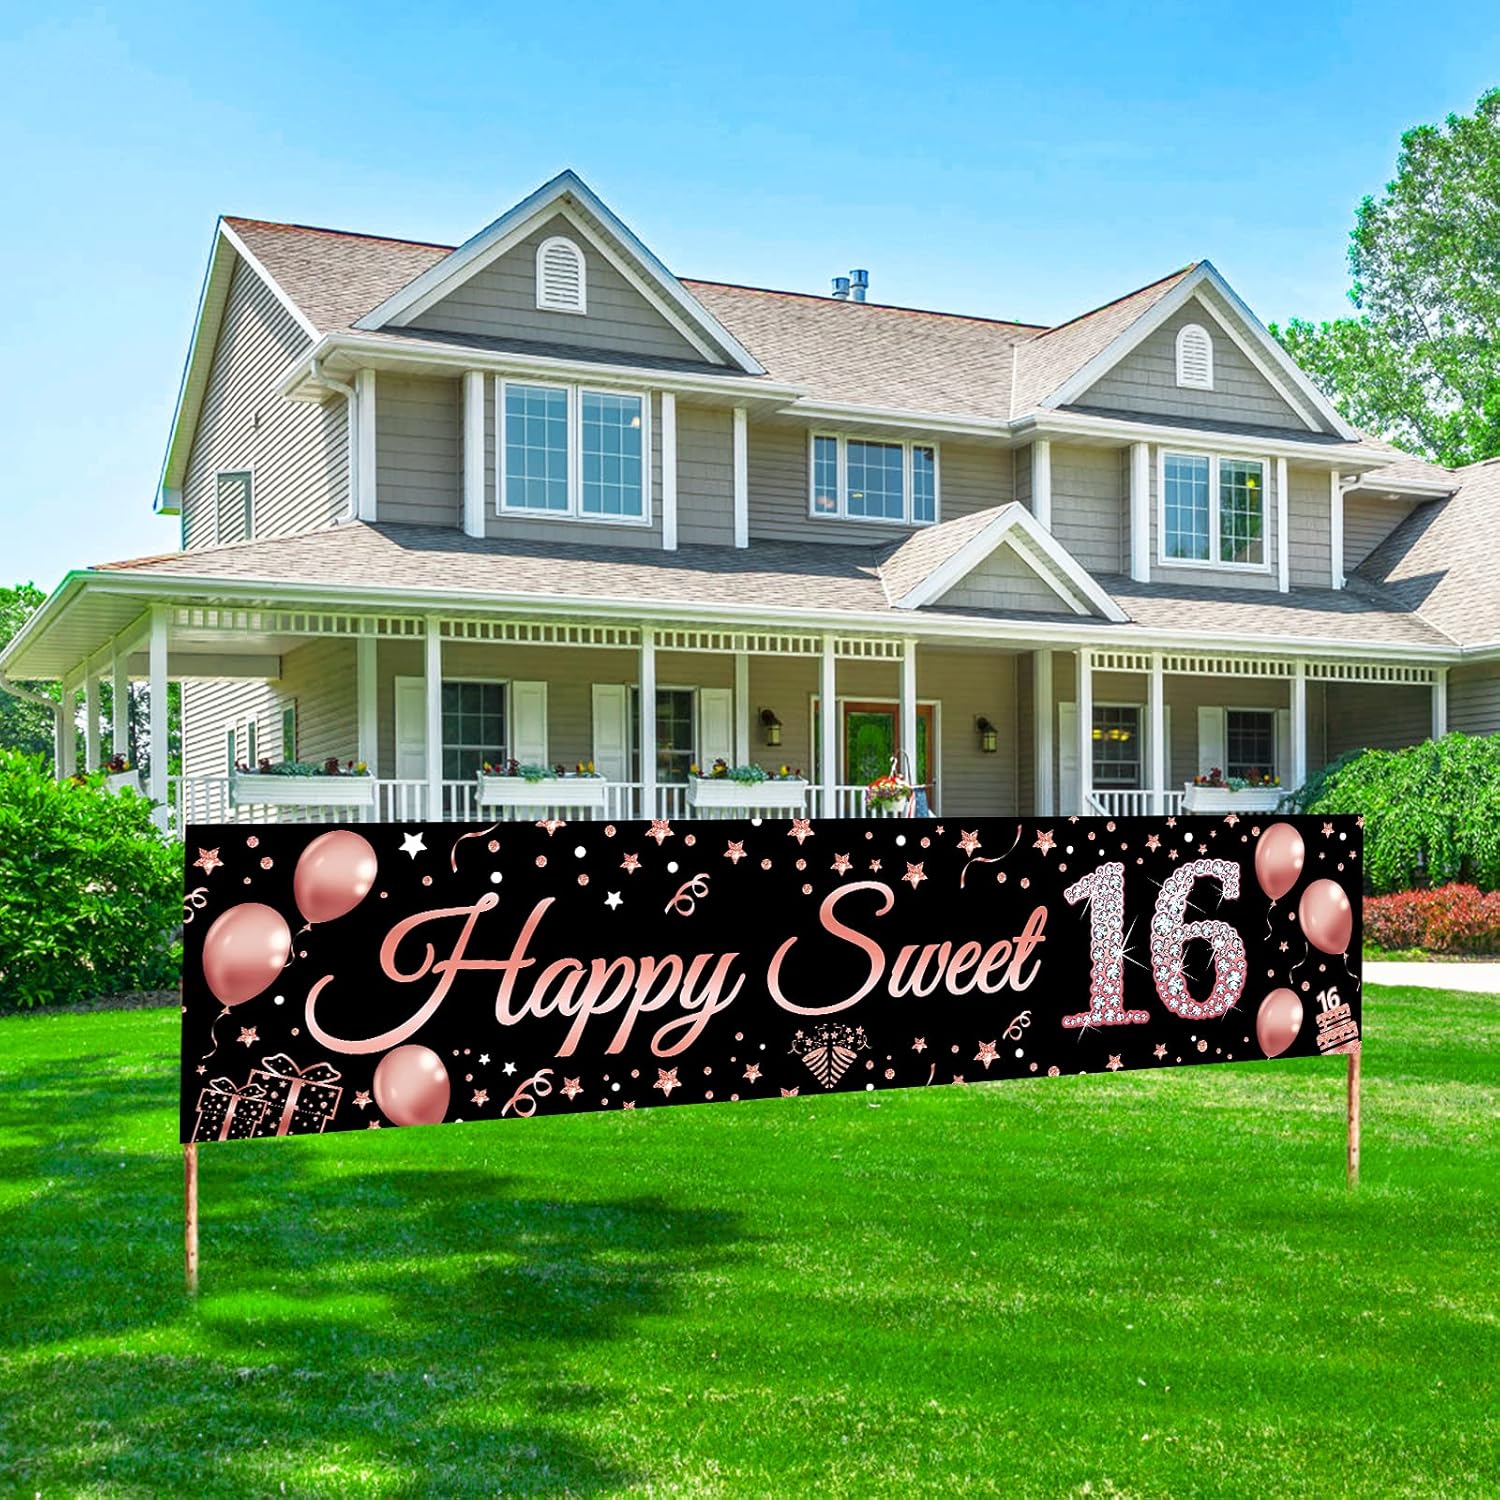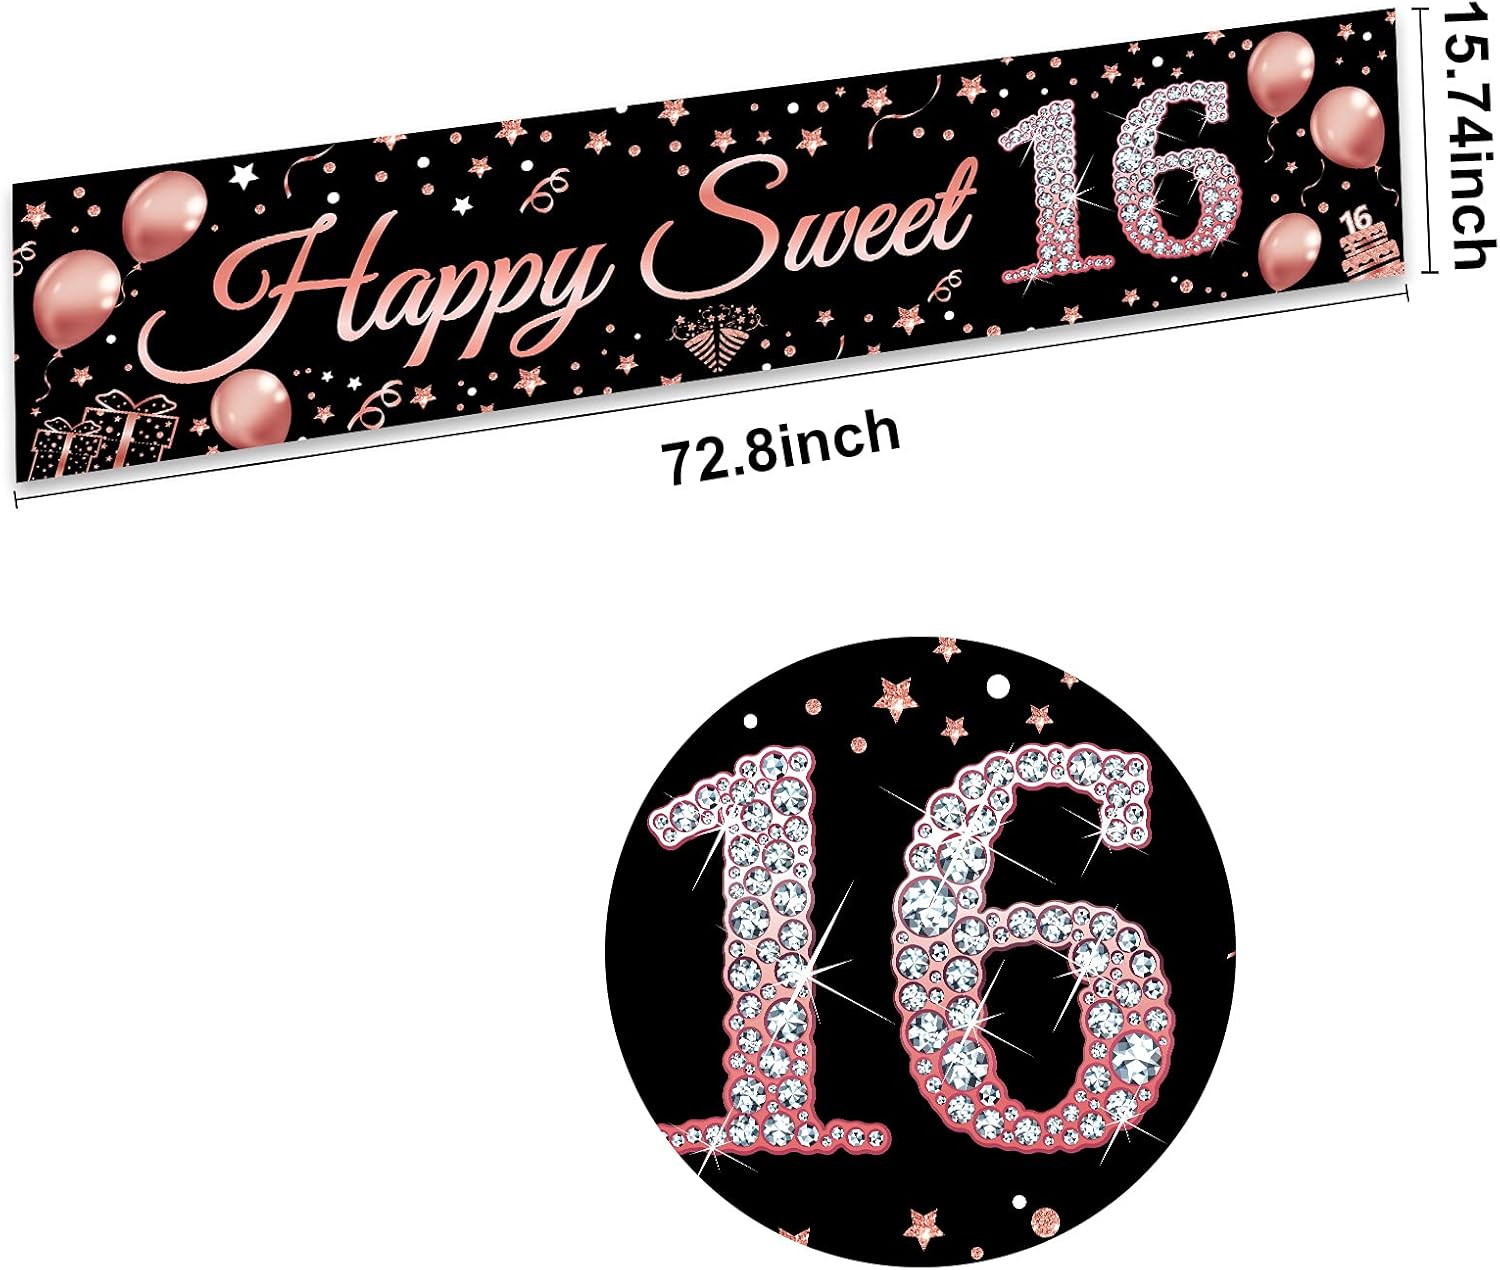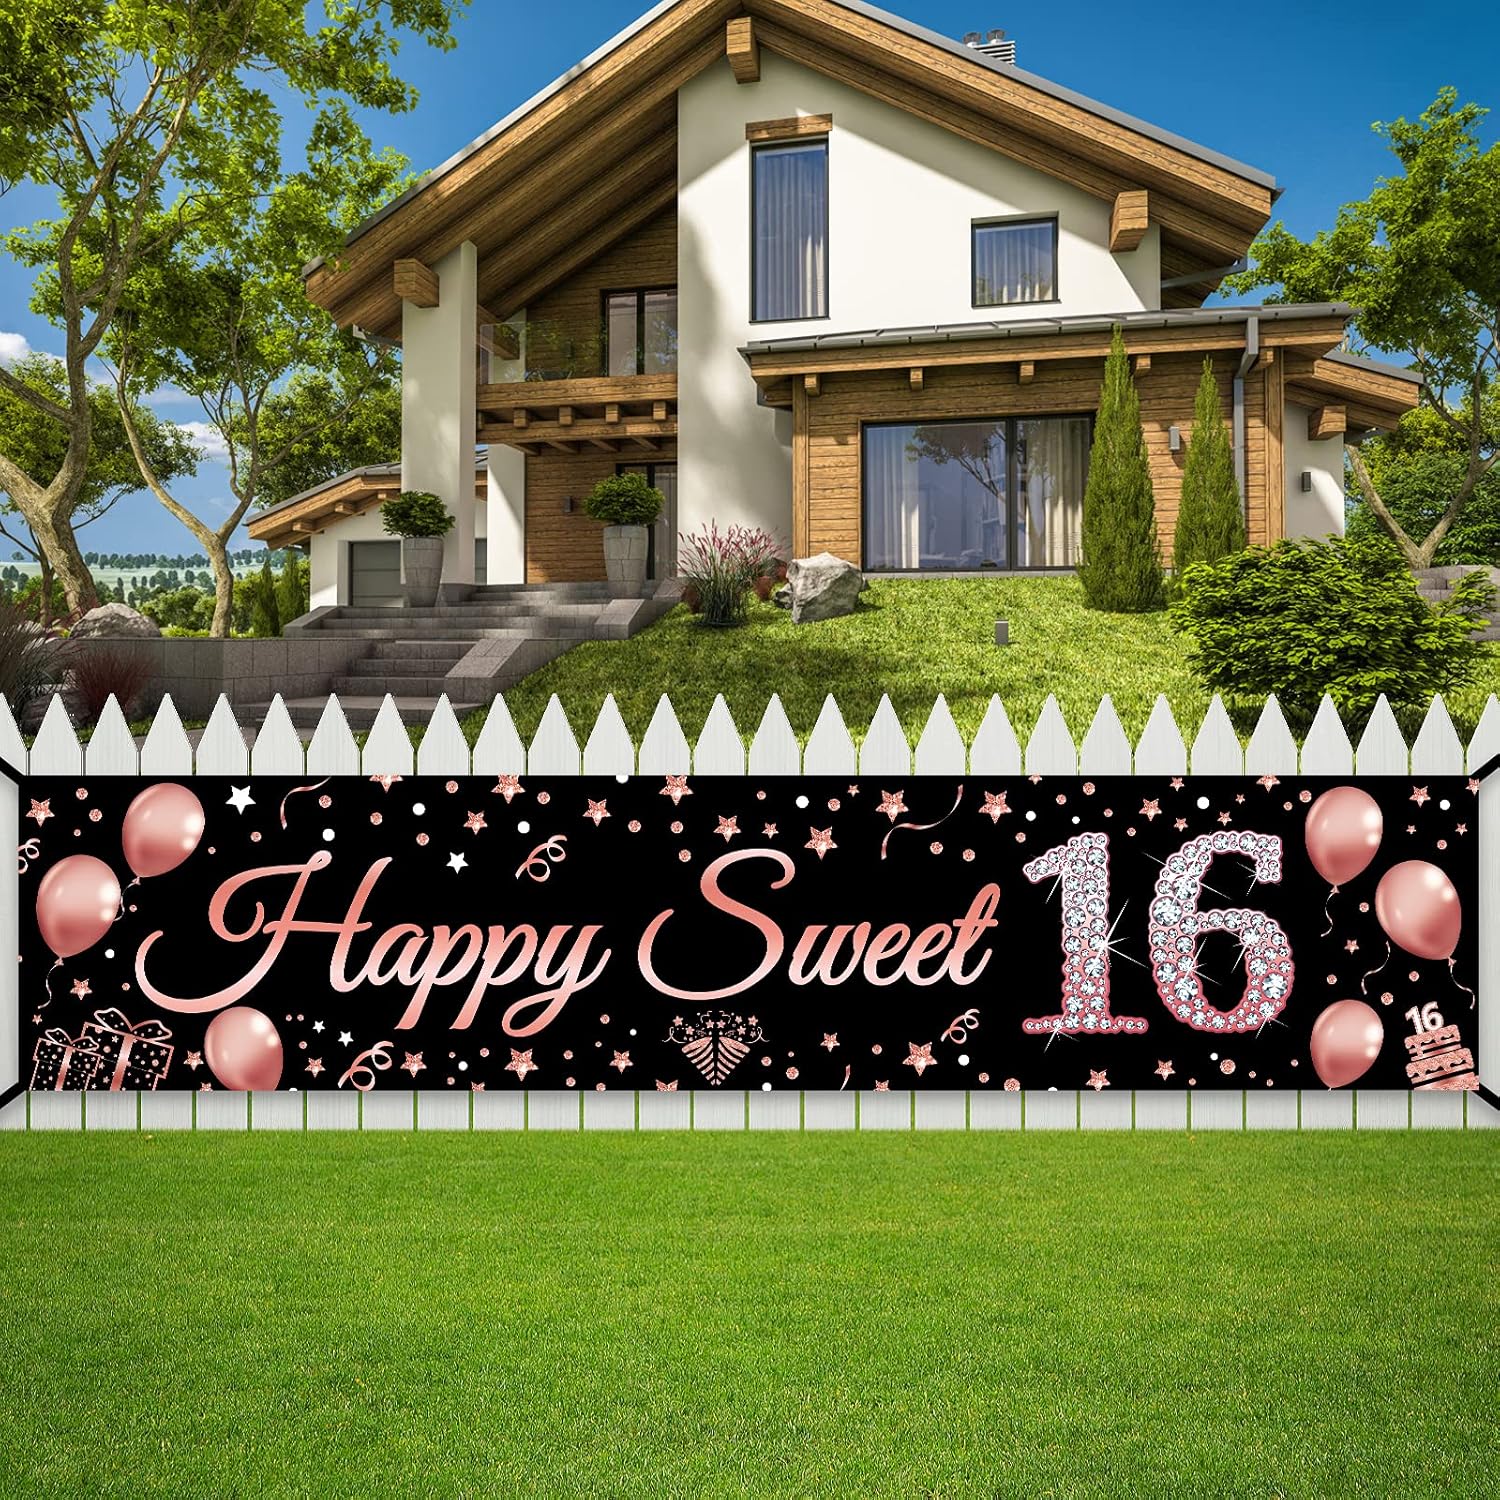
16th Birthday Decorations Sweet 16 Banner Party Supplies, Rose Gold Happy Sweet Sixteen Birthday Party Decor for Girl, 16 Year Old Birthday Yard Sign for Indoor Outdoor
Category: Amazon Home
16th Birthday Decorations Sweet 16 Banner Party Supplies Material: polyester Color: rose gold Size: 72.8 x 15.7 inch Easy to use: It is very easy to assemble. Our large background banner has copper holes at the four corners and is equipped with a rope. Occasion: 16th birthday party and other sweet 16-themed party decorations. It can be hung on walls, windows, dessert tables, gift tables, tree branches, fences and other places. Package includes: 1 x "HAPPY SWEET 16 "banner ; 1 x rope.
Features: [You will get]-Happy Sweet 16 birthday theme banner party decoration, 72.8 x 15.7 inches, enough to attract the attention of family and friends, it is a great choice for party decoration. [Note: poles or stakes are not included in the package] | [Unique design]-Using classic rose gold, with exquisite 16th birthday party elements, such as stars, fireworks, balloons, etc., the digital diamond "16" is very eye-catching, which highlights your sweet 16th birthday party atmosphere. Add highlights to your birthday party. | [Suitable for scenes]-16th birthday party and other sweet 16-themed party decorations. It can be hung on walls, windows, dessert tables, gift tables, tree branches, fences and other places. It is also a good background for taking pictures. | [Quality fabric]-Made of polyester fabric, clear printing, repeatable and durable. | [Easy to use]-There is a copper ring on the four corners of the banner, and the package is equipped with strong ropes for you to hang and decorate. Installation is quick and easy, saving you time to decorate the party.